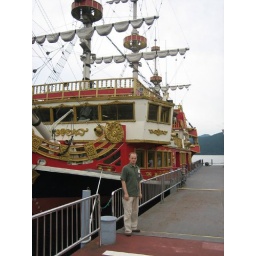
fake sailing ship (twin diesel in reality) on lake Ashi + Frutti